Empires of Eve

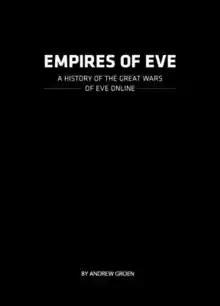

Empires of Eve: A History of the Great Wars of Eve is a book by journalist Andrew Groen about the online game "Eve Online". Groen wrote the book to explore the immersion in a relatively-niche game shared by its 50,000 players (not just the developers, as other MMO games were). Groen's book illustrates the in-universe aspect of the game.